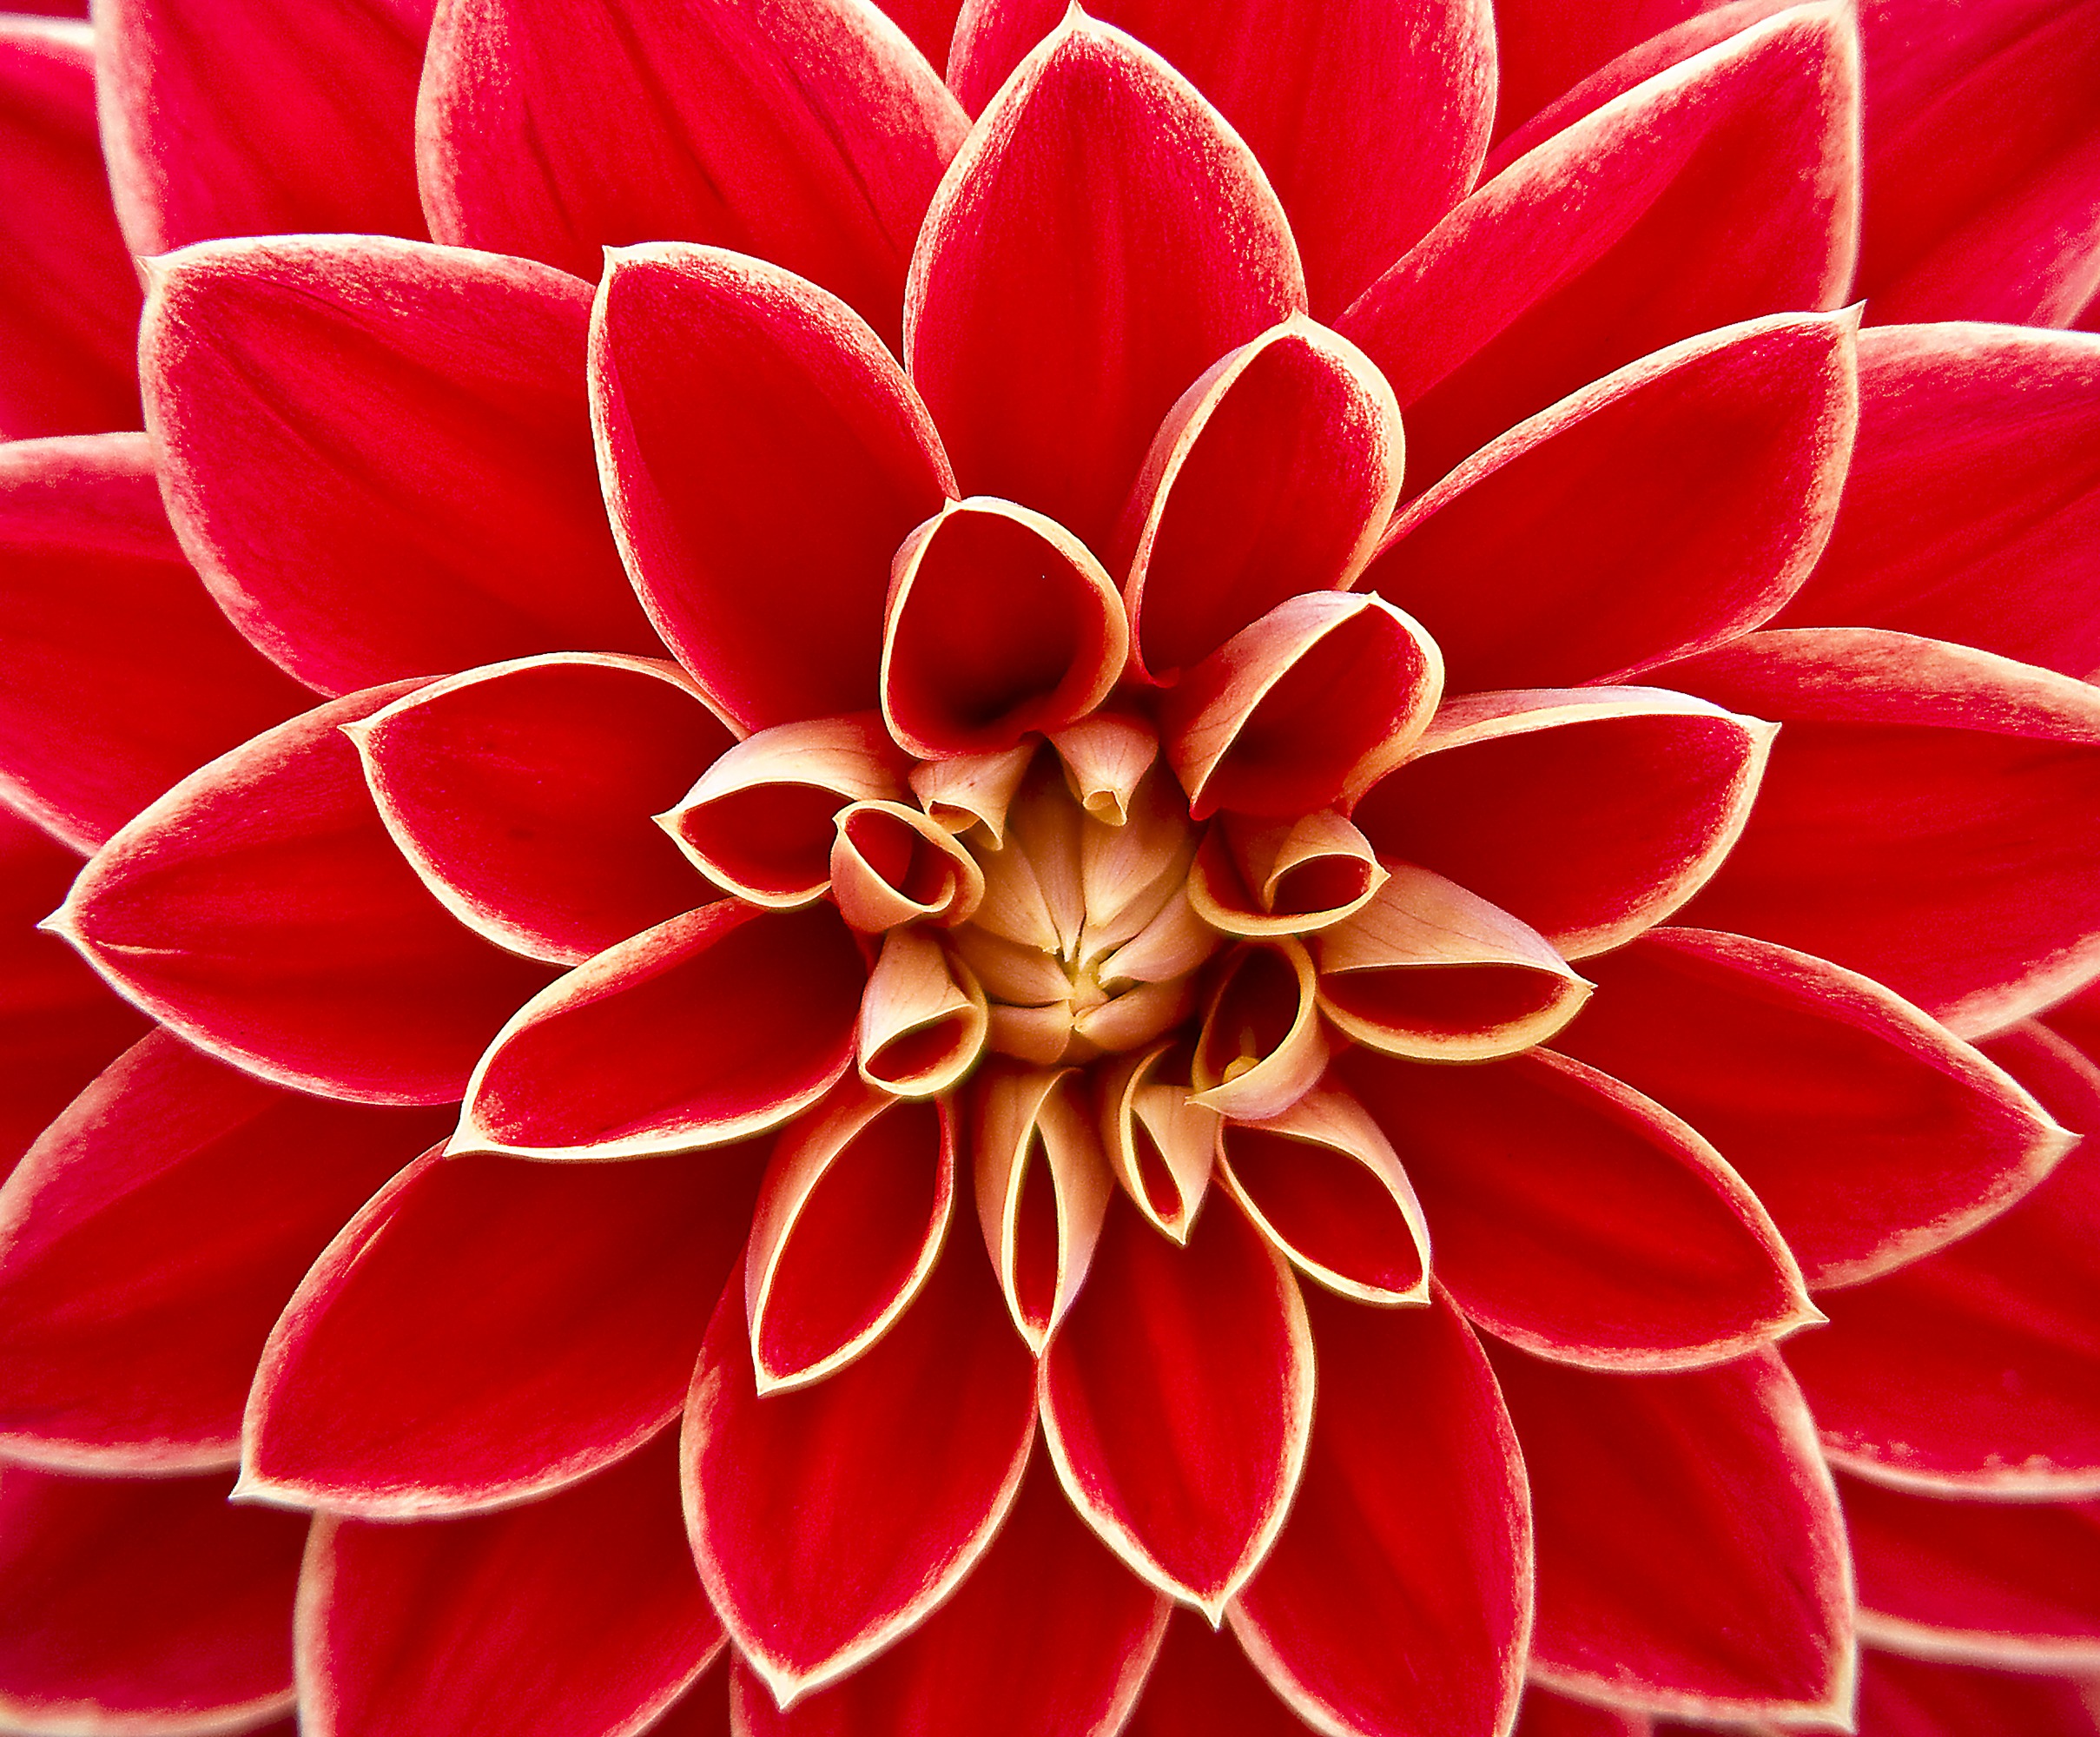
blossom, plant, flower, petal, bloom, red, autumn, garden, pink, flora, dahlia, asteraceae, dahlias, flower garden, dahlia garden, macro photography, flowering plant, ornamental flower, daisy family, dalia, land plant, maxima, jewelry dahlia